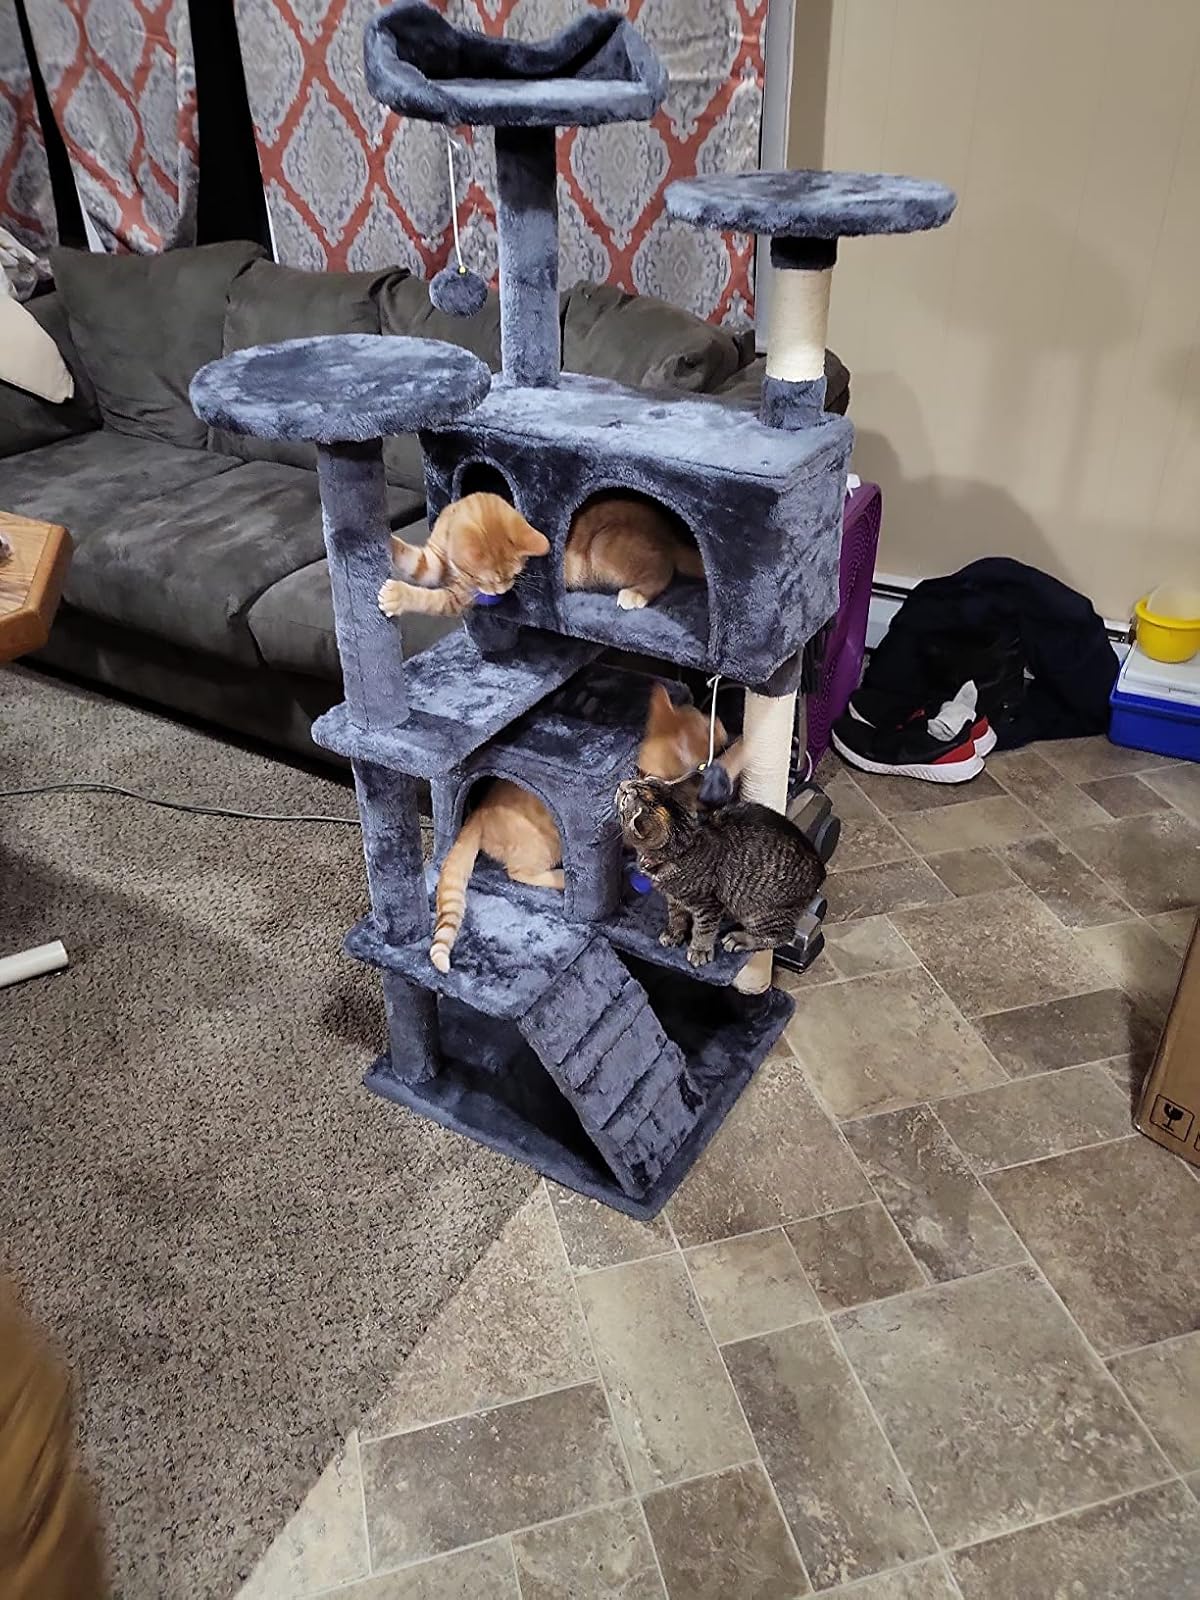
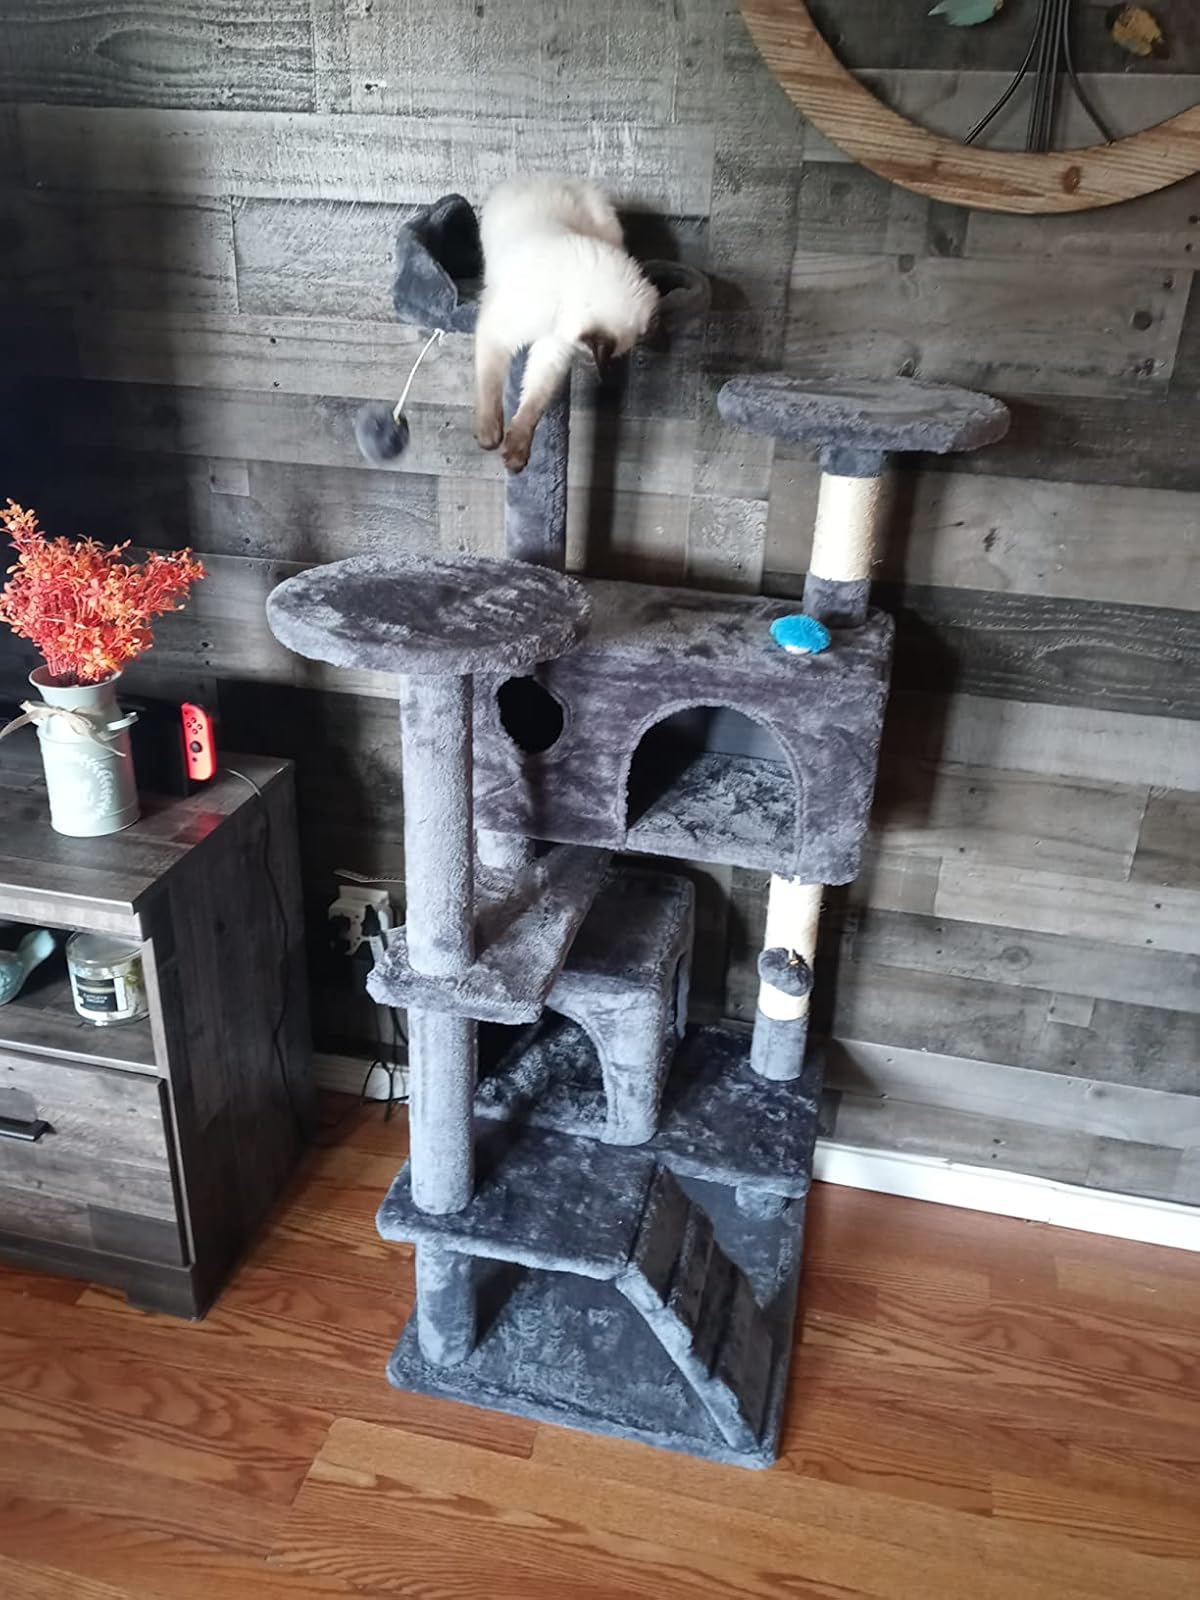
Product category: items_cat tree
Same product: yes